Hajdúság

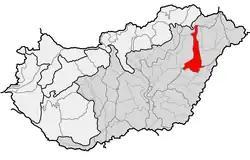
Location of Hajdúság as one of 35 mesoregions in physical geography of Hungary

Hajdúság is a historical and geographical region in Hungary, located in the Great Hungarian Plain around Debrecen. It consists of six "hajdú towns", named Hajdúböszörmény, Hajdúdorog, Hajdúnánás, Hajdúhadház, Hajdúszoboszló and Vámospércs.